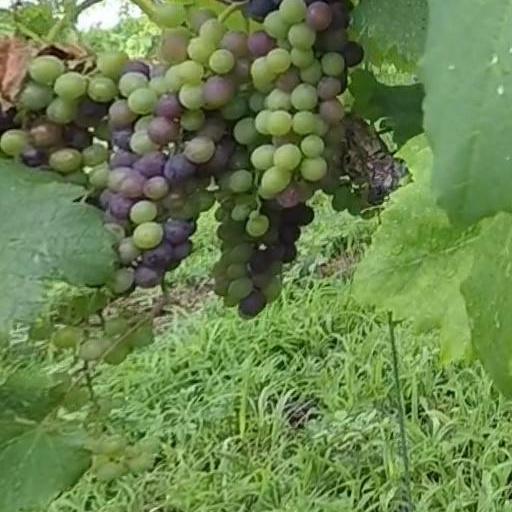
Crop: grape